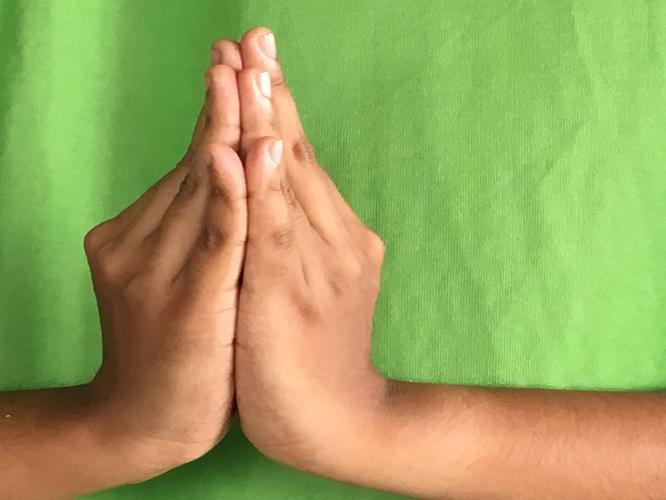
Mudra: Kapotham
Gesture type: double_hand